Horní Suchá

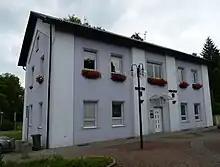
Municipal office, originally a school

The name Suchá literally means 'dry'. According to one theory, the name is derived from the name of a hypothetical river or stream "Sucha", which dried up. The supplementary adjective "Horní" means 'upper' denoting its upper location in comparison to sister settlements: Prostřední Suchá ('middle') and Dolní Suchá ('lower').